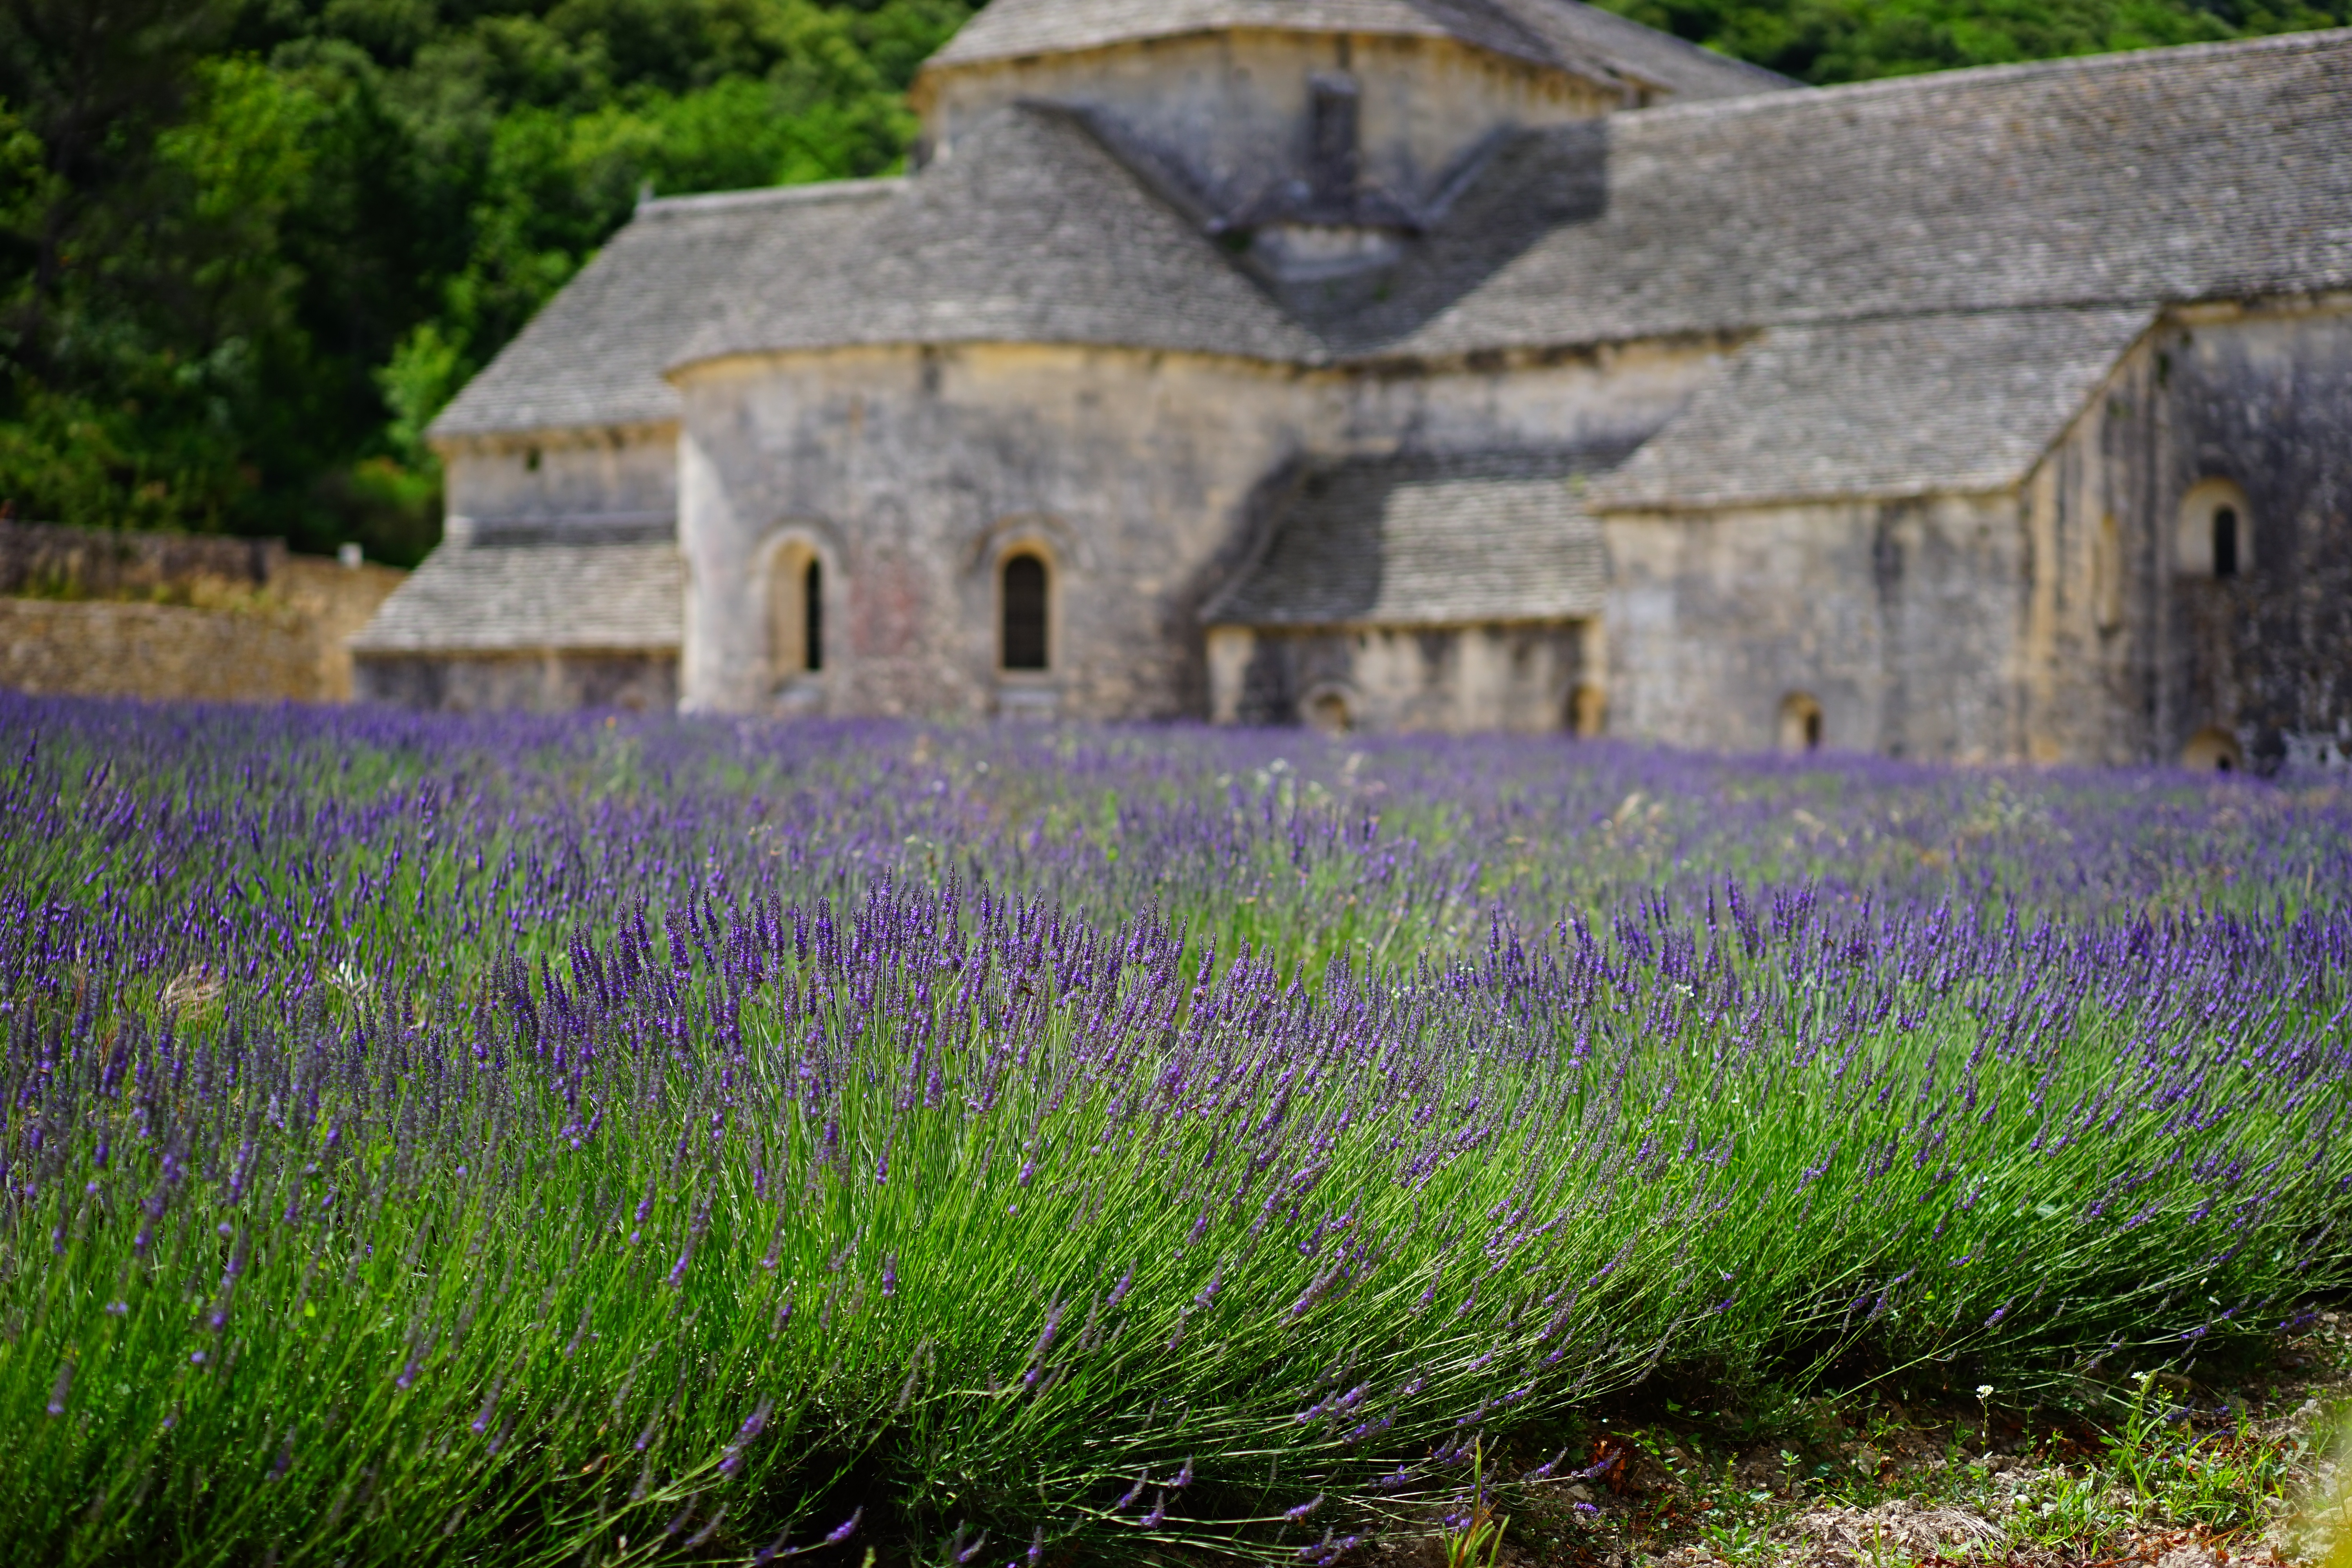
nature, grass, architecture, plant, field, lawn, meadow, prairie, flower, purple, building, summer, france, aroma, green, herb, crop, botany, blue, church, agriculture, garden, flora, lavender, wildflower, flowers, wild plant, french, bed, petals, decorative, violet, monastery, lavender field, provence, abbey, woodland, fragrant, herbs, flower meadow, fragrance, aromatic, vaucluse, medicinal plant, rural area, inflorescence, summer flowers, garden flowers, cottage garden, gordes, flowering plant, lamiaceae, department of vaucluse, lavender blossom, lavender flowers, lavender cultivation, wildblue, true lavender, narrow leaf lavender, lavandula angustifolia, lavandula officinalis, lavandula vera, scented plant, homeopathy, lavender meadow, lavendula, abbaye de's nanque, notre dame de's nanque, the order of cistercians, cistercian monks, s nanque abbey, zisterzienser, abbey church, grass family, land plant, english lavender